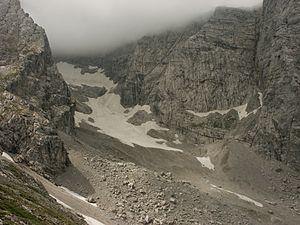
Les Alpes de Berchtesgaden sont un massif des Préalpes orientales septentrionales. Il s'élève entre le land de Salzbourg en Autriche et l'État de Bavière en Allemagne. Leur nom provient de la ville de Berchtesgaden, au sein du massif.